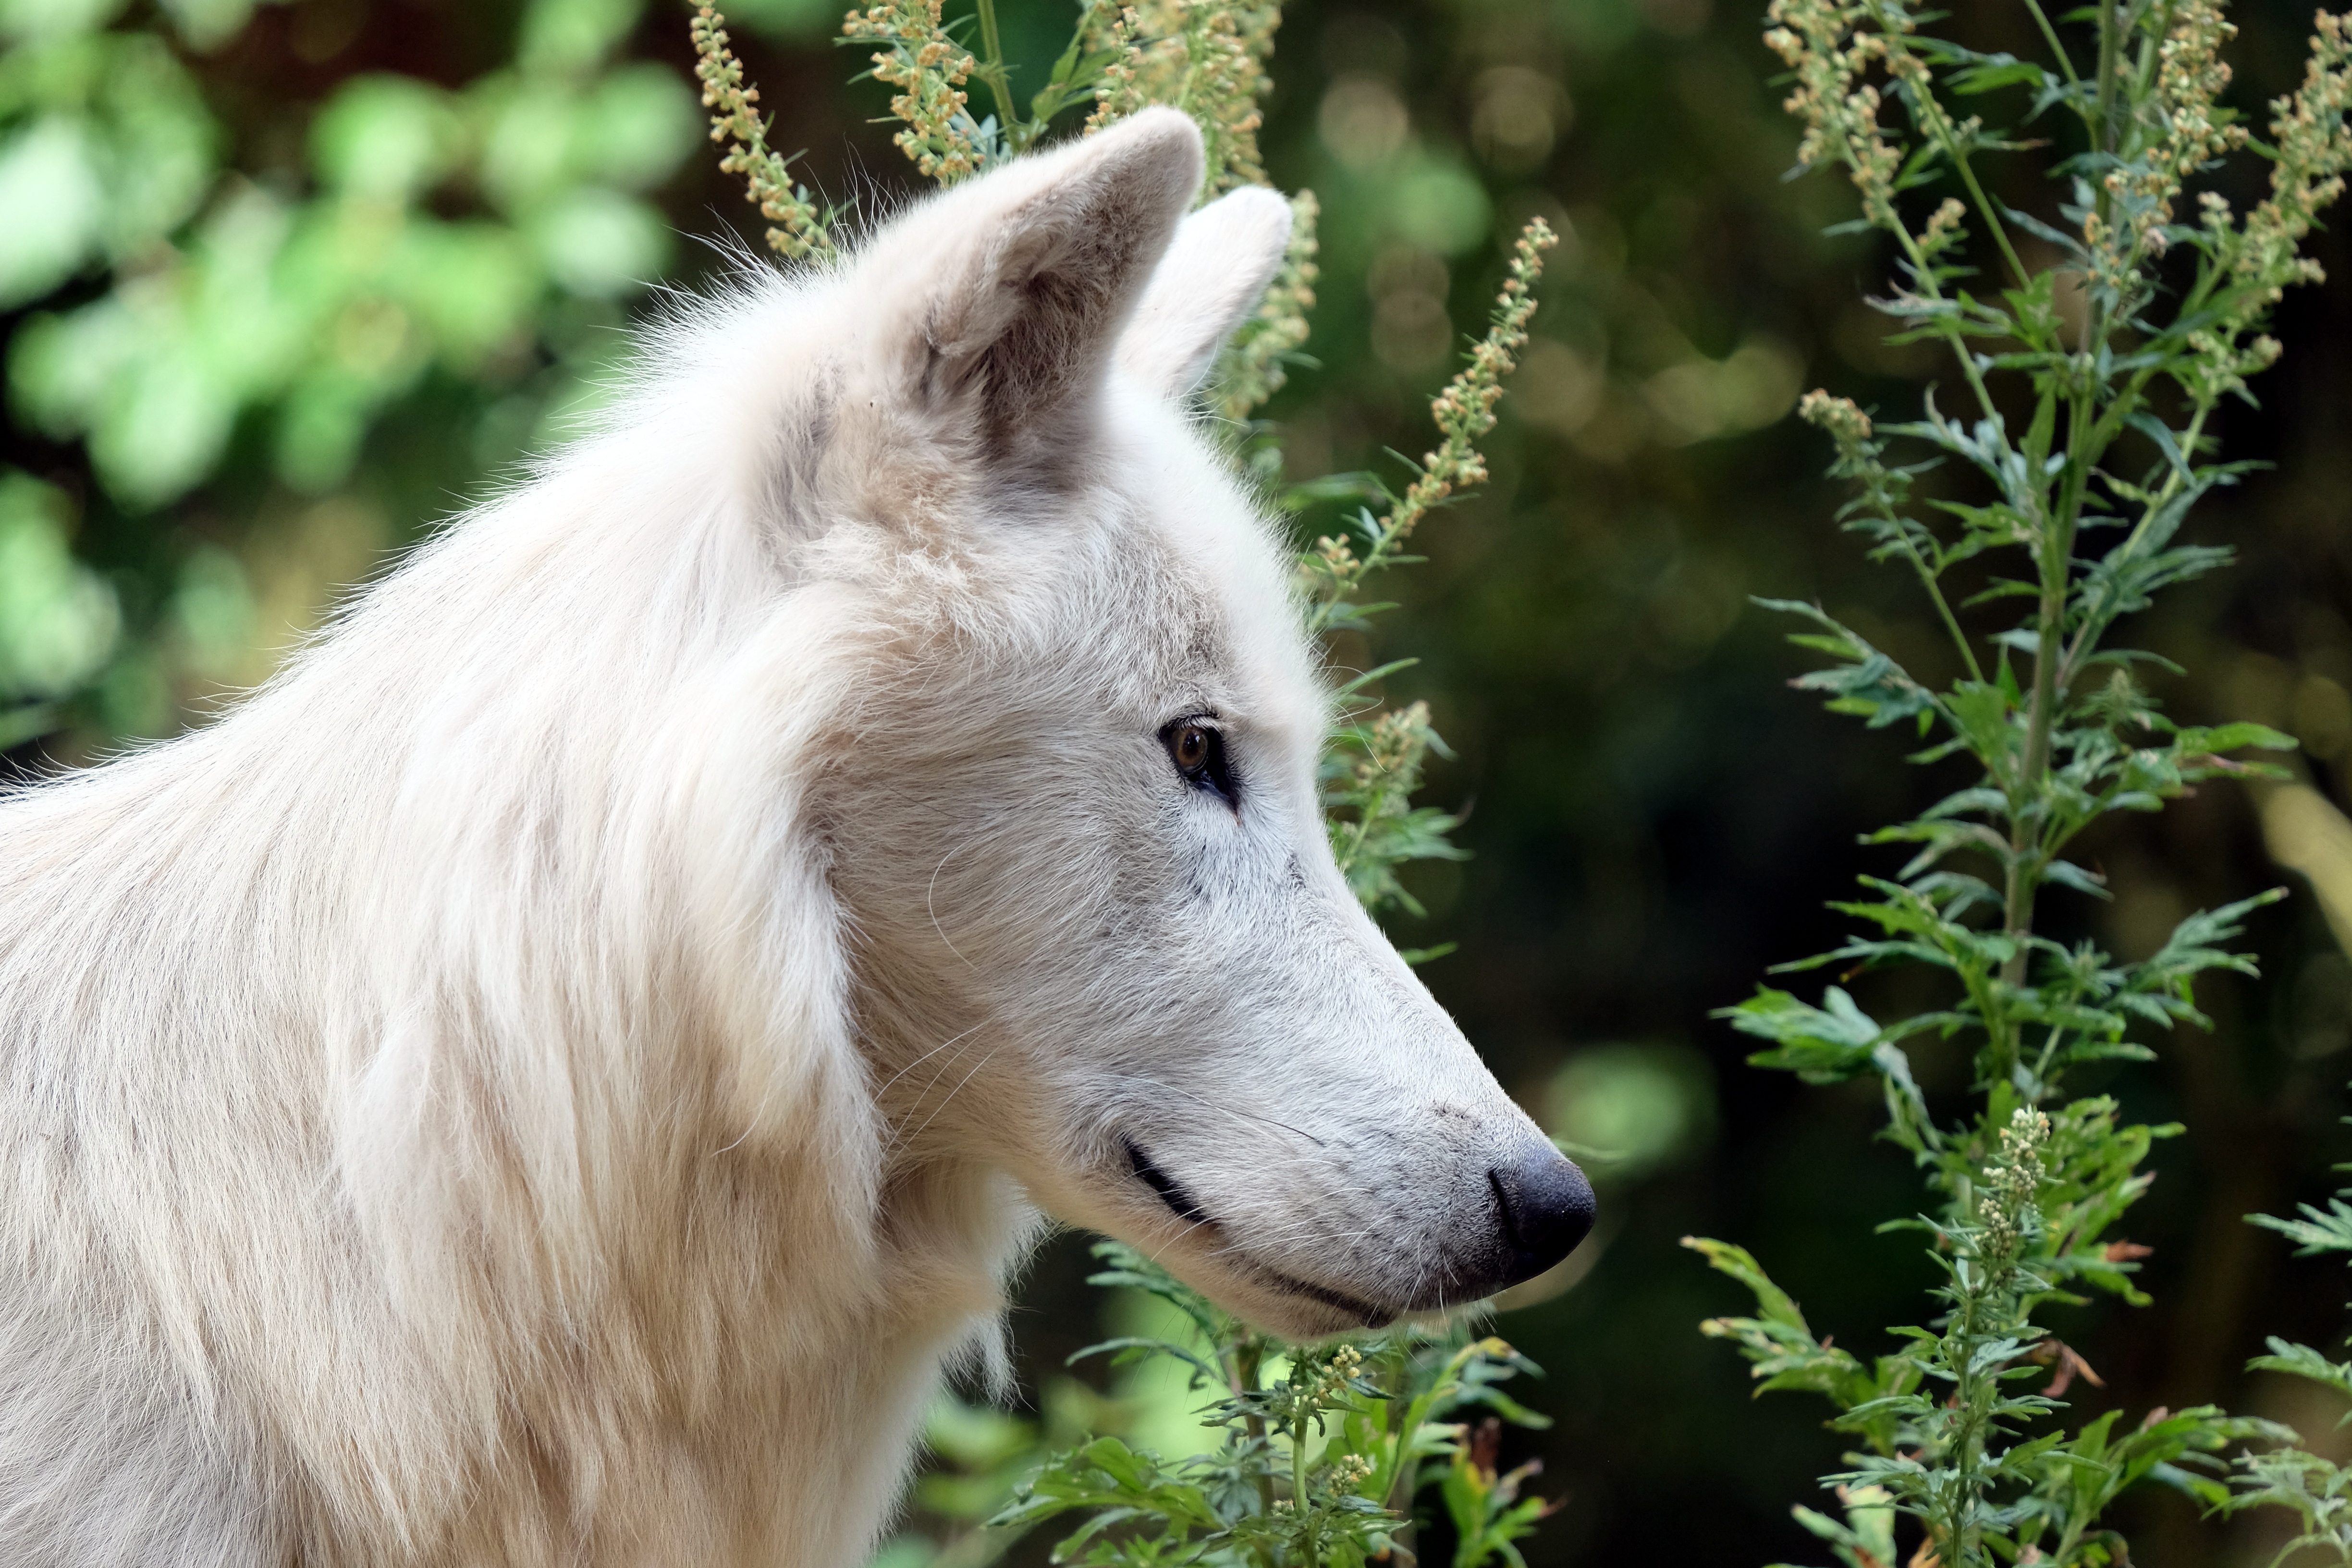
mammal, mane, wolf, fauna, mountain goat, vertebrate, dog like mammal, horse like mammal